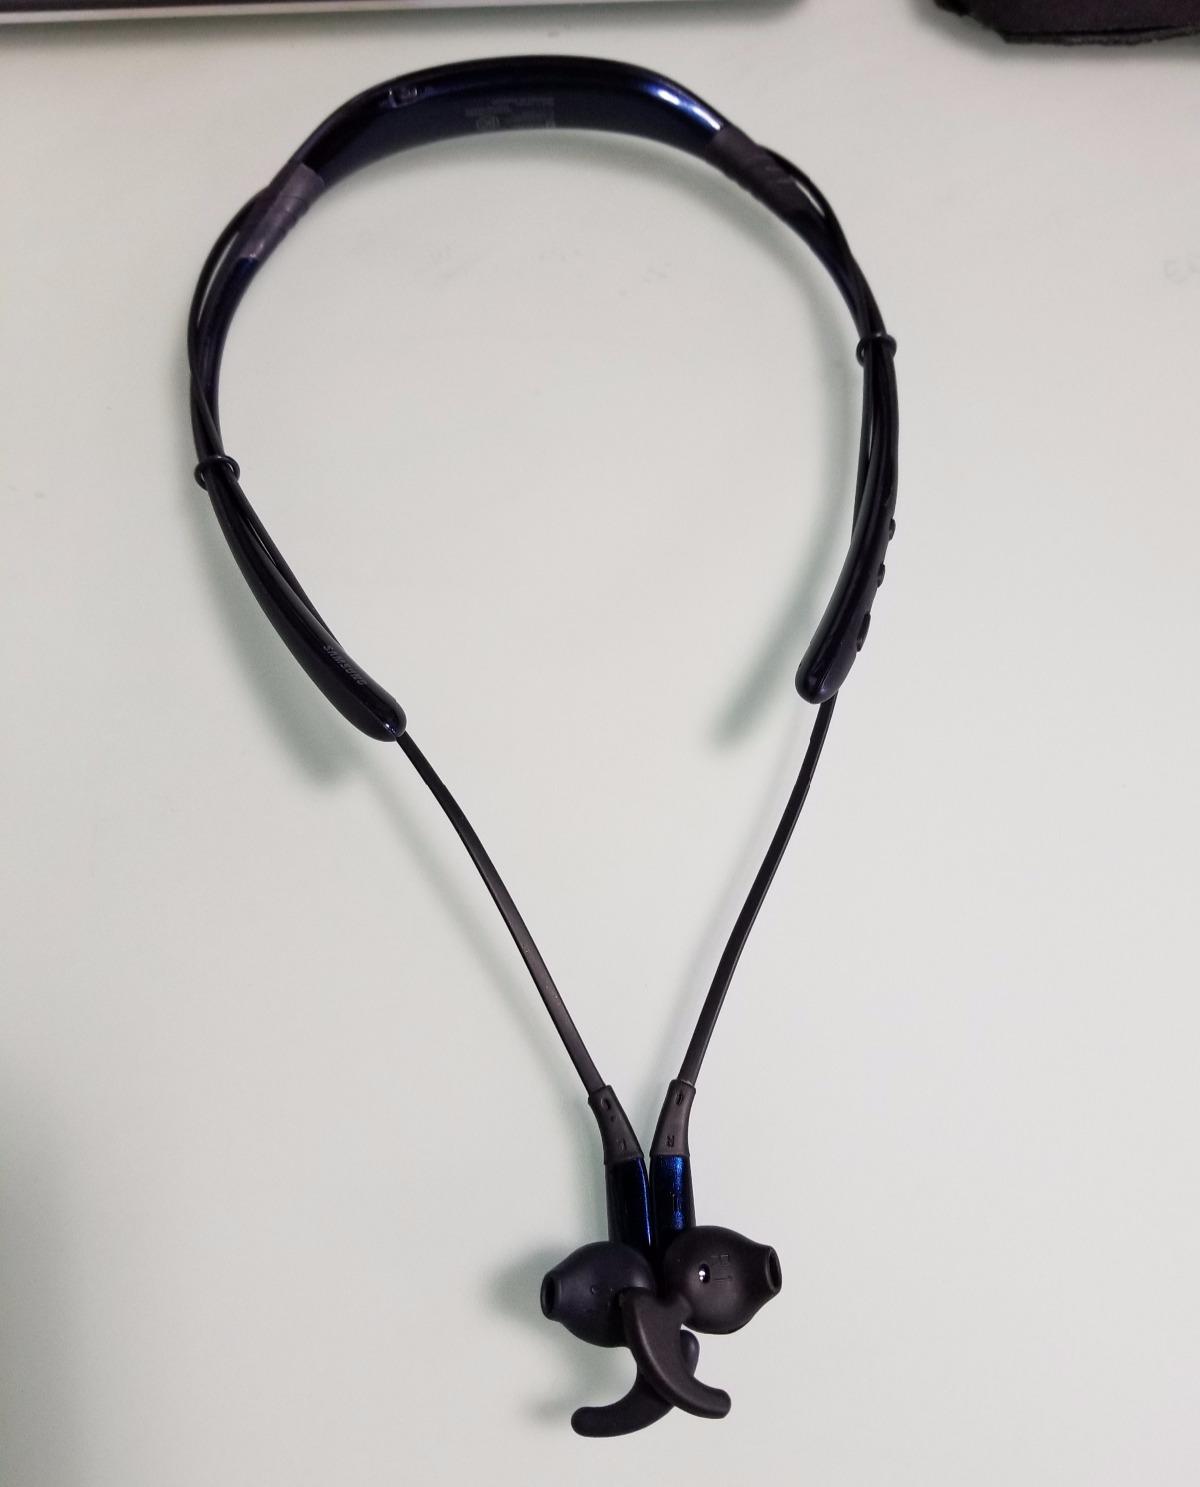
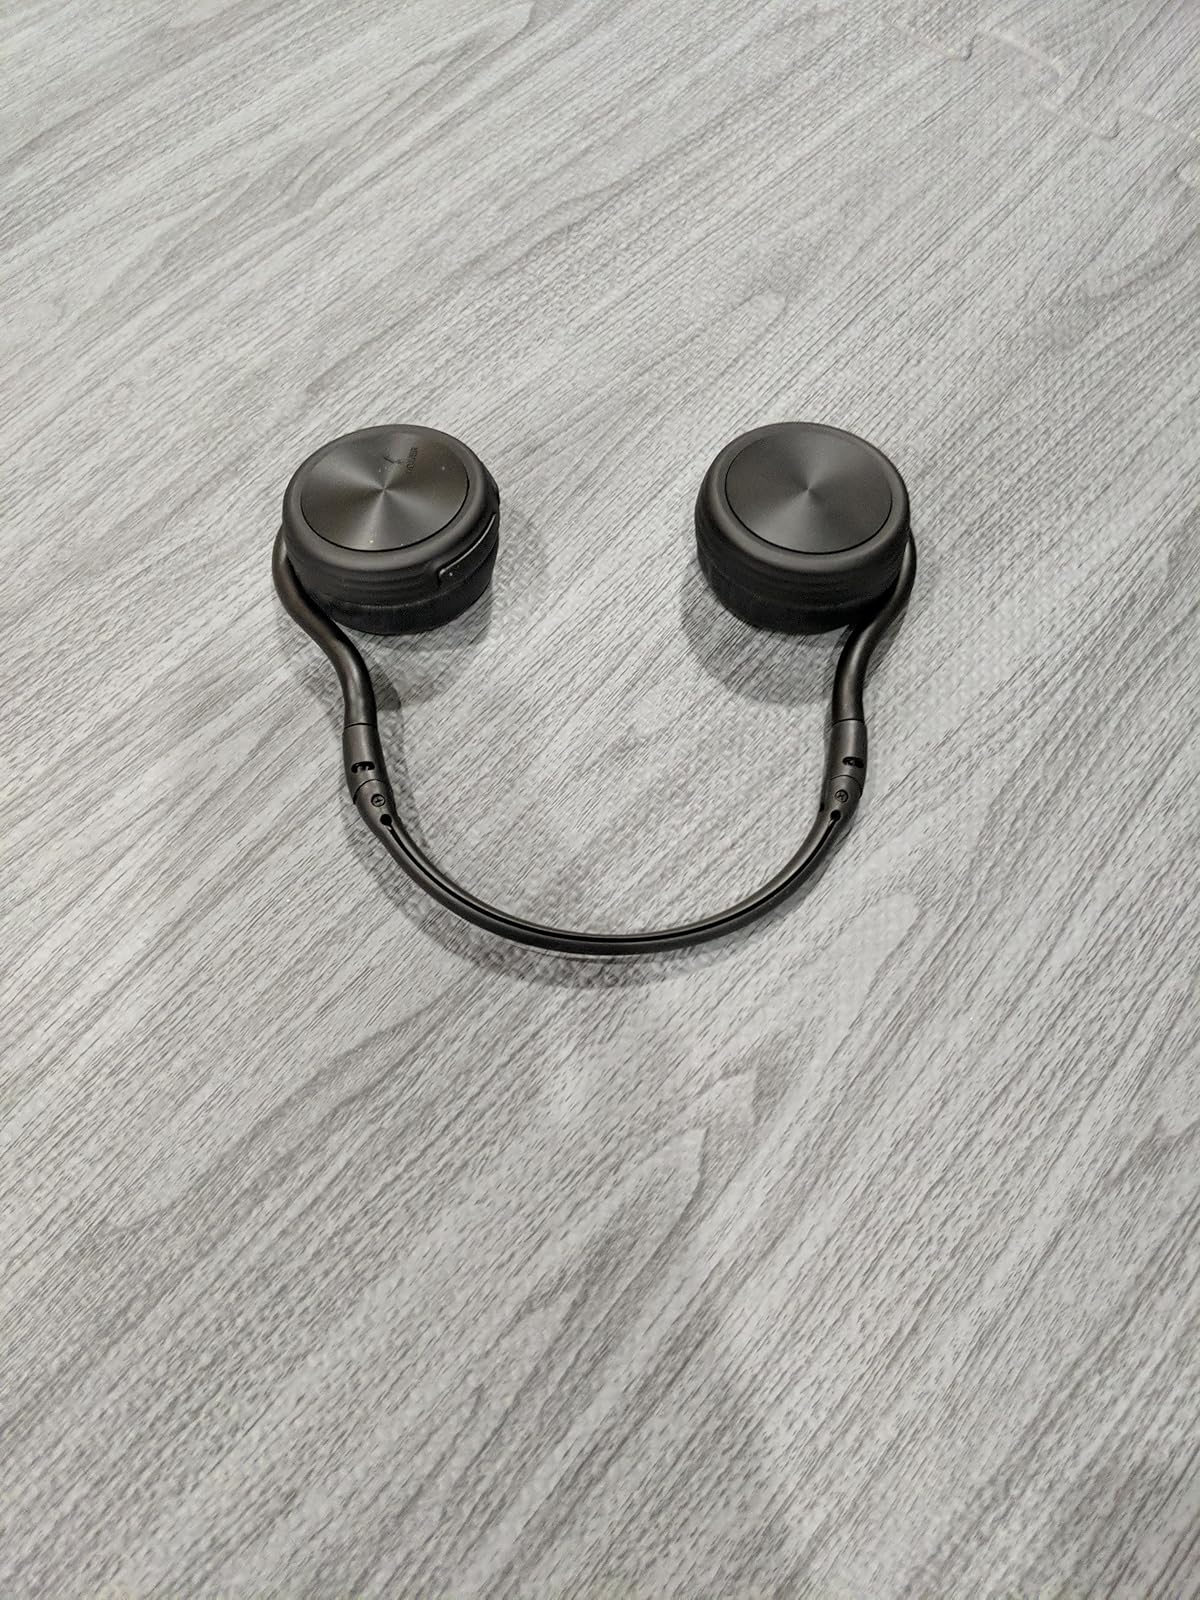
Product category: headphones
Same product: no